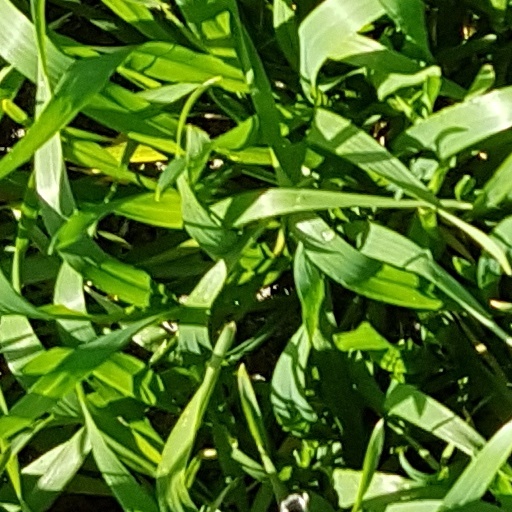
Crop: wheat